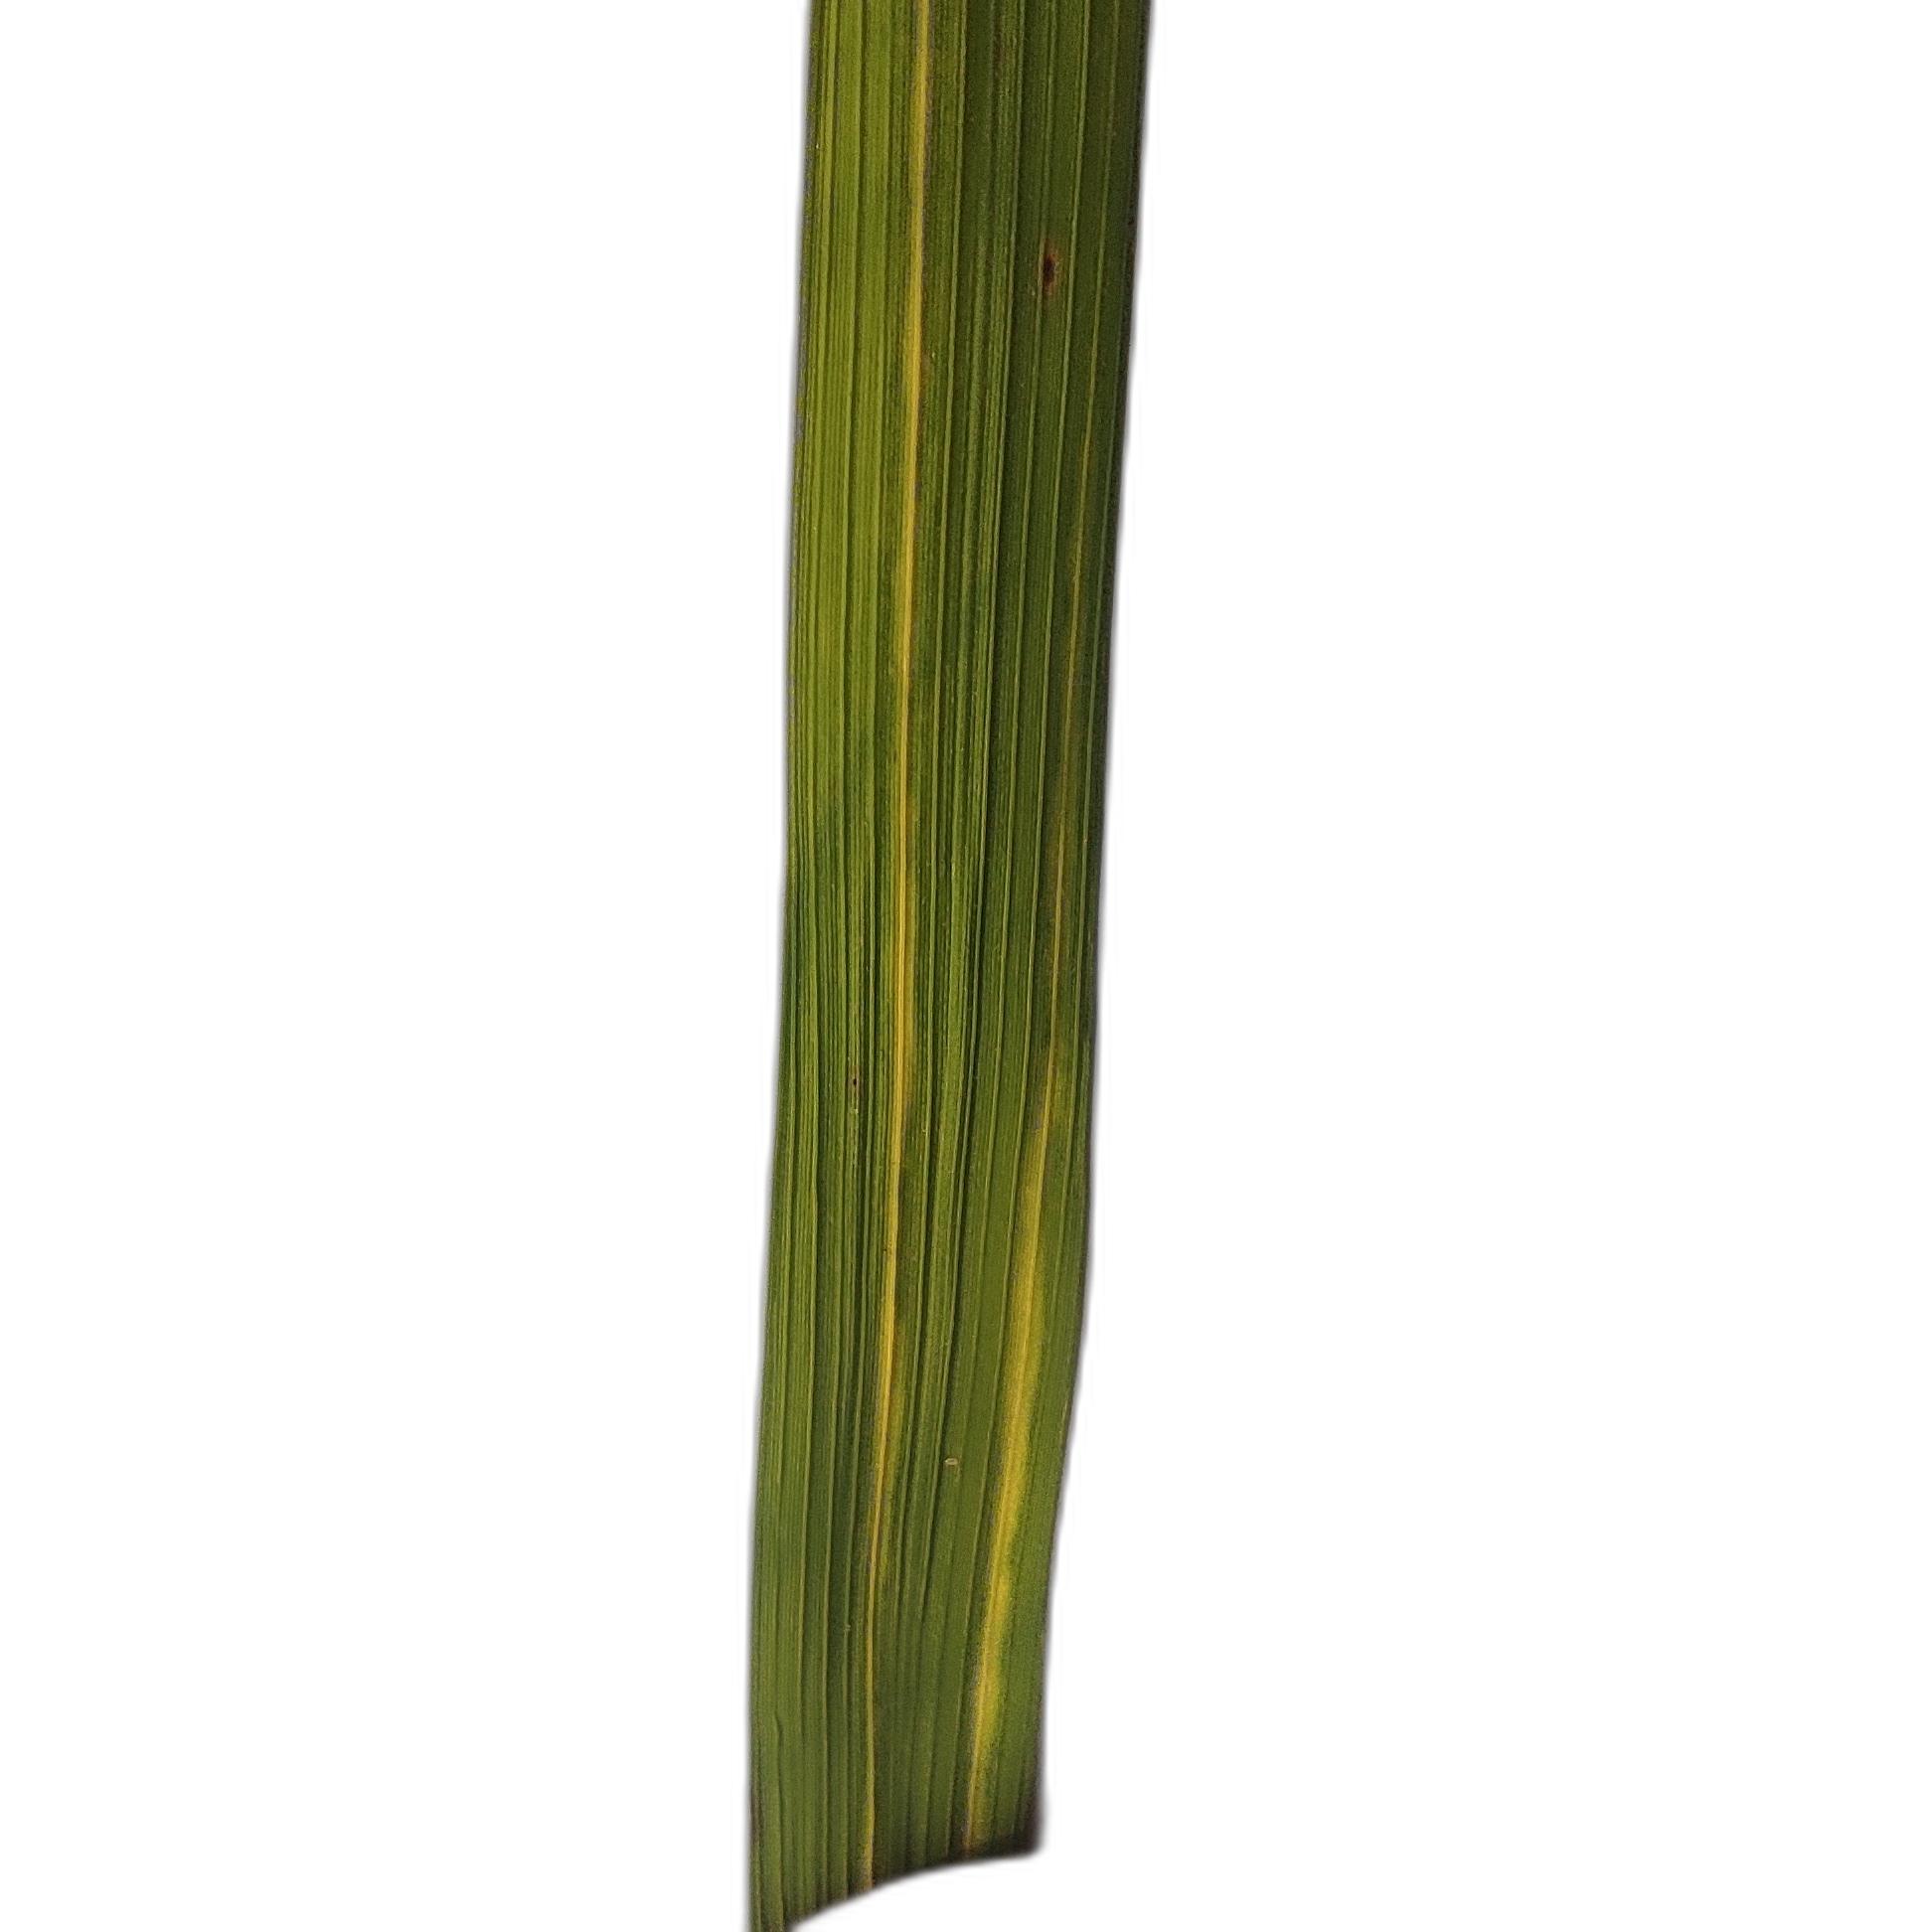
Label: Rice Stripes